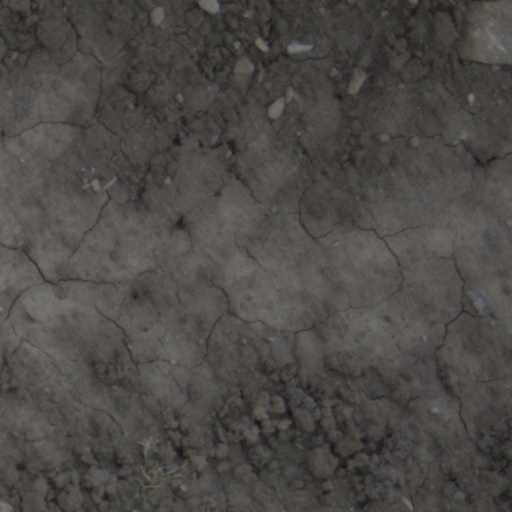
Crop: wheat